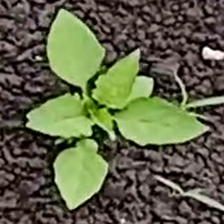
Weed species: Lamber_Quarter_plant(Chenopodium )